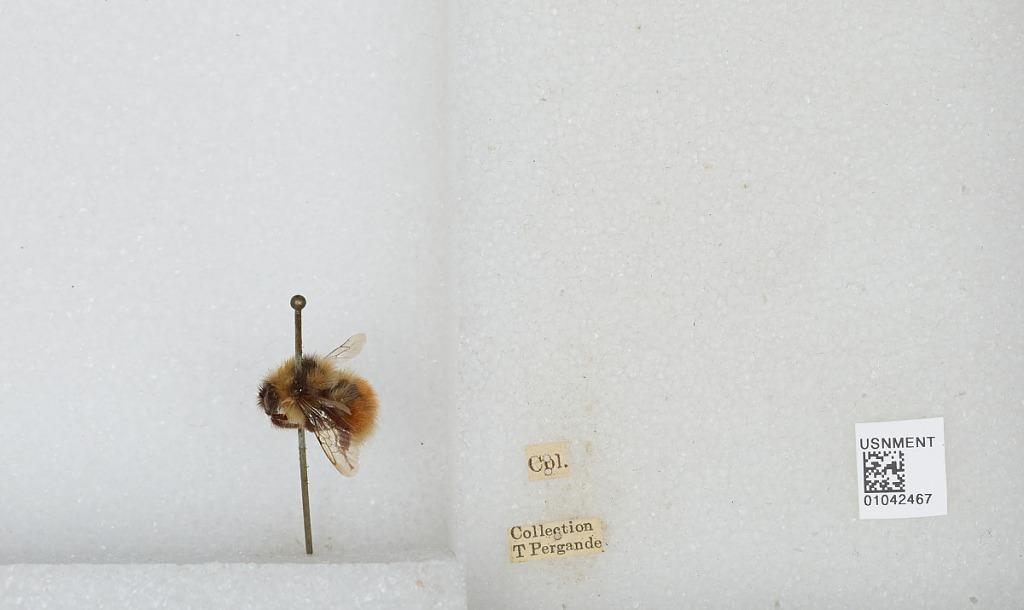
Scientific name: Bombus sp.
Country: United States
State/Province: Colorado